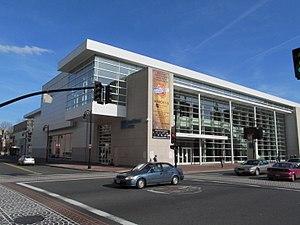
Le MassMutual Center est une salle omnisports et un palais des congrès à Springfield. Ses locataires étaient l'Armor de Springfield et sont les Thunderbirds de Springfield.